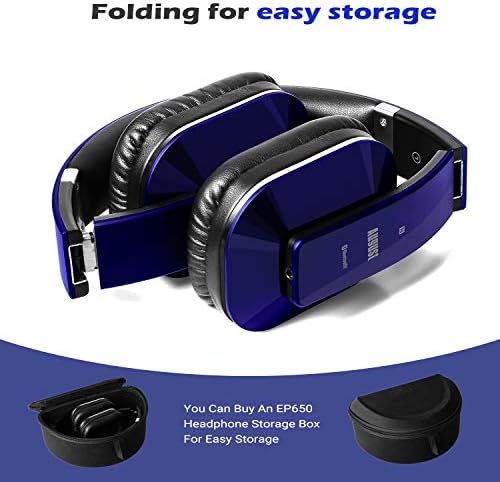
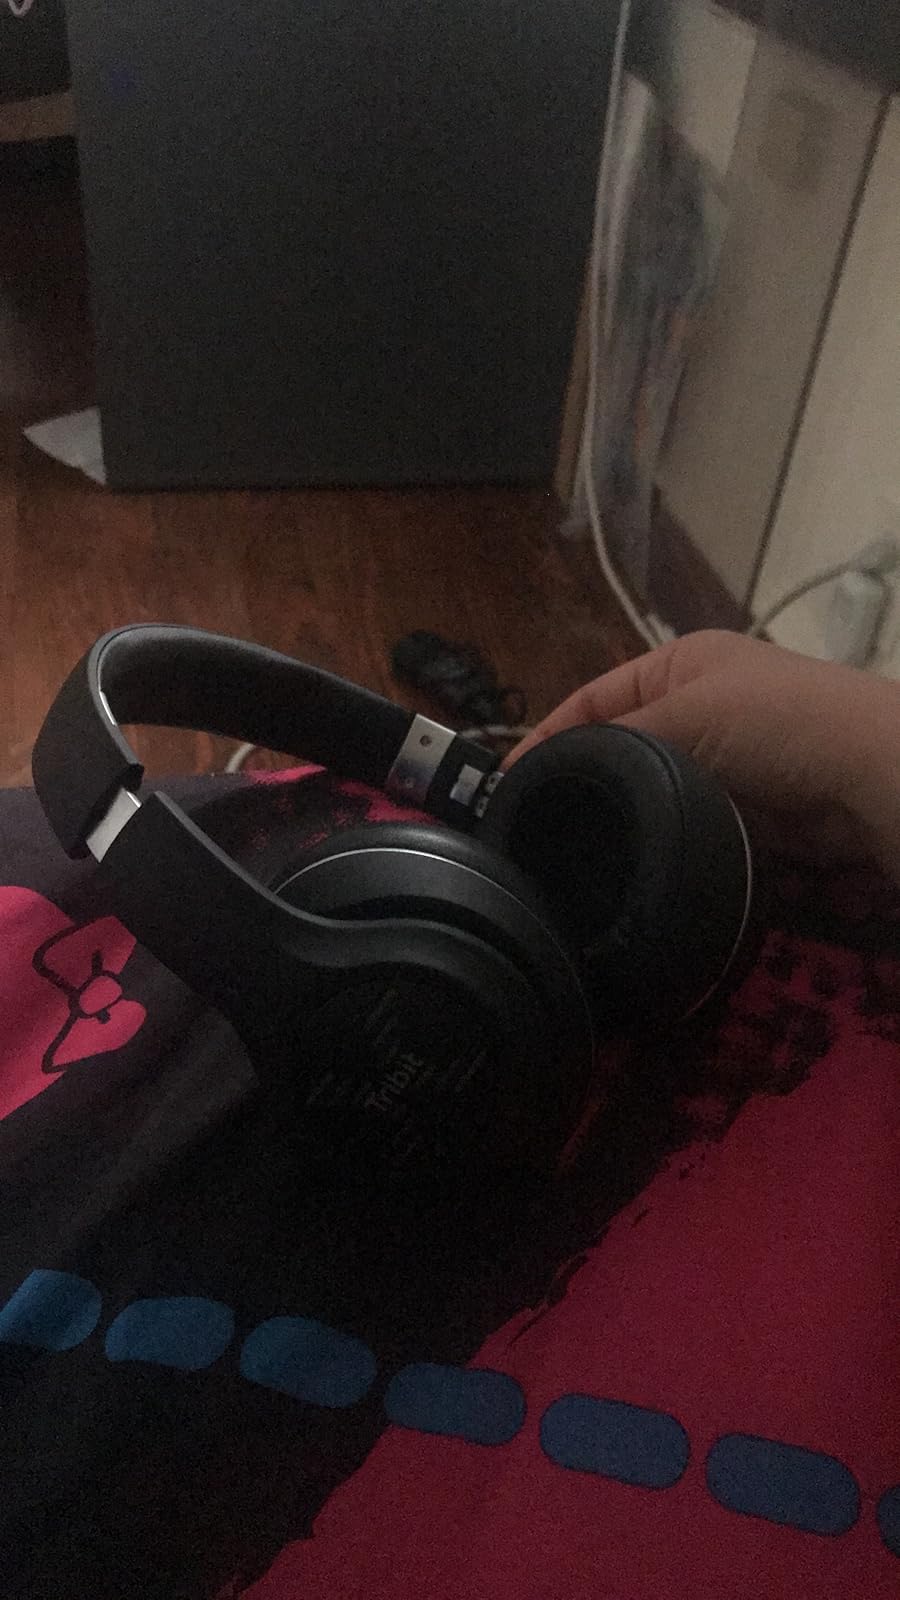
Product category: headphones
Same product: no